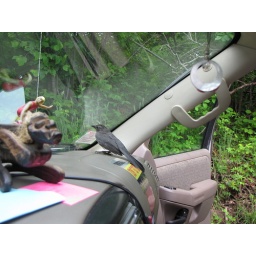
Yes a bird in my car